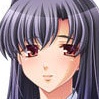
Portrait style: Anime Portrait